Generalized Wiener filter

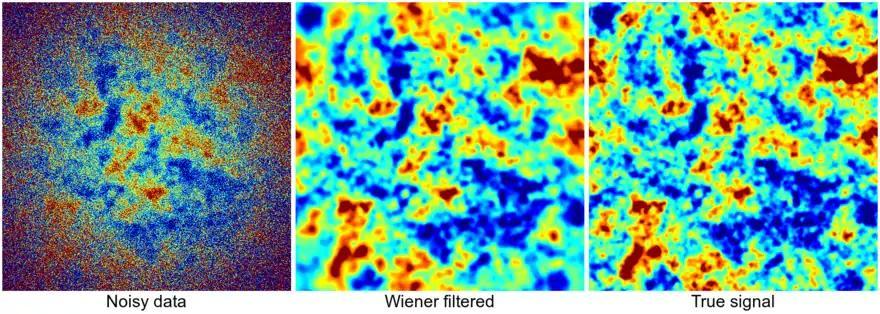
The result of applying a generalized Wiener filter to a noisy observation of the cosmic microwave background. The filter results in an image that is signal-dominated at all scales, at the cost of introducing a bias (seen as blurring in this example).

The Wiener-filtered estimate of the signal (the CMB in this case) formula_9 requires the inversion of the usually huge matrix formula_13. If S and N were diagonal in the same basis this would be trivial, but often, as here, that isn't the case. The solution must in these cases be found by solving the equivalent equation formula_14, for example via conjugate gradients iteration. In this case all the multiplications can be performed in the appropriate basis for each matrix, avoiding the need to store or invert more than their diagonal. The result can be seen in the figure.